Computer fan

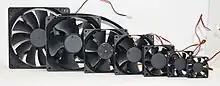
Fan sizes from left to right: 140 mm, 120 mm, 92 mm, 80 mm, 60 mm, 50 mm and 40 mm.

Typically, square 120 mm and 140 mm fans are used where cooling requirements are demanding, as for computers used to play games, and for quieter operation at lower speeds. Larger fans are usually used for cooling case, CPUs with large heatsink and ATX power supply. Square 80 mm and 92 mm fans are used in less demanding applications, or where larger fans would not be compatible. Smaller fans are usually used for cooling CPUs with small heatsink, SFX power supply, graphics cards, northbridges, etc.